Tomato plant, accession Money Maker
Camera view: horizontal (90 deg, fisheye); turntable rotation: 150 degrees
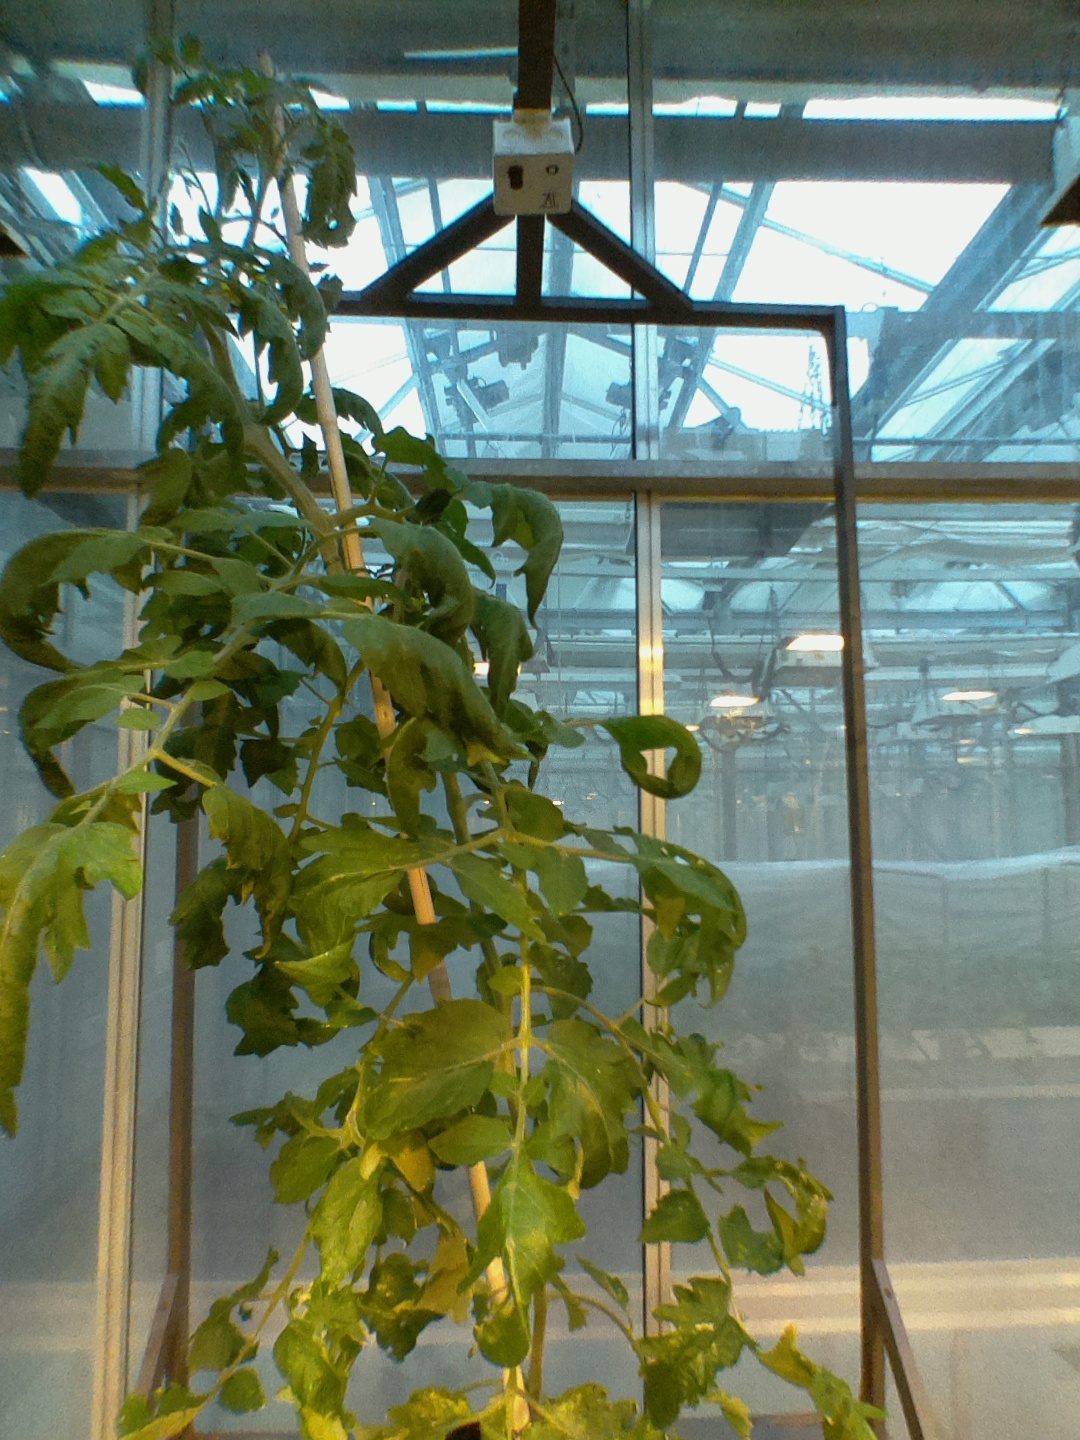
BBCH growth stage 69: End of flowering, 90%-100% of flowers open, more petals falling